State and royal cars of Japan

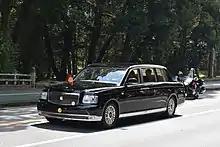
The G51 Imperial Toyota Century Royal delivered in 2006

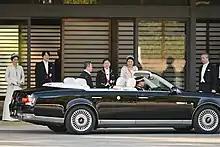
Naruhito's G60 Century Convertible

The currently used by the Emperor and Empress of Japan are specially prepared G51 Toyota Century Royal limousines (four $500,000 custom cars delivered in 2006) and a hybrid G60 Toyota Century convertible parade car built specifically for Naruhito's enthronement in 2019.